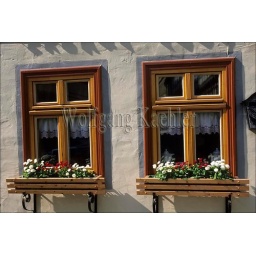
Germany, near magdeburg, quedlinburg (Unesco world heritage site), half timbered house from 1660, windows